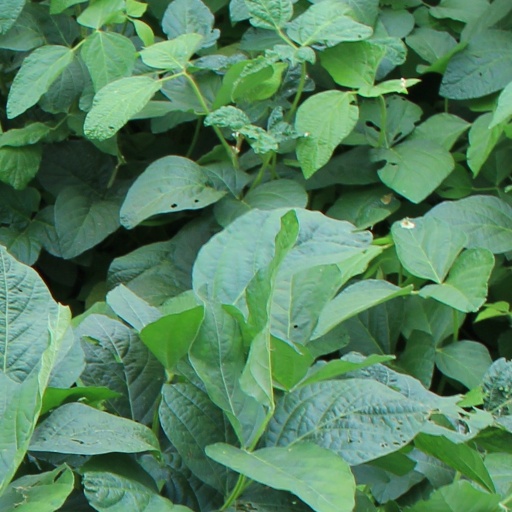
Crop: soybean